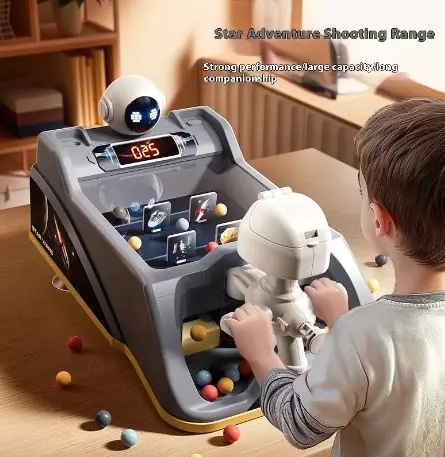
Pinball Shooting Game
Description: Unlock your full potential with improved hand-eye coordination and quick reflexes. Perfect for both kids and adults, this Pinball Shooting Game is a must-have for any game room or family night. Experience hours of fun while honing your skills and challenging yourself with every shot.
Brand: The Snow Owls
Category: Toys & Games > Toys > Sports Toys > Bowling Toys